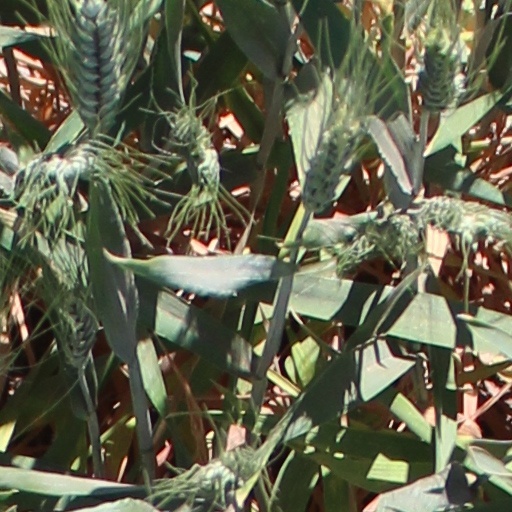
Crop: wheat